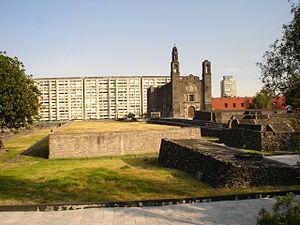
La place des Trois Cultures ou place de Tlatelolco est une esplanade située dans le centre de Mexico, dans la Delegación Cuauhtémoc. Elle tire son nom du fait que les ensembles architecturaux situés alentour ont été bâtis en trois étapes historiques, ou cultures, différentes :